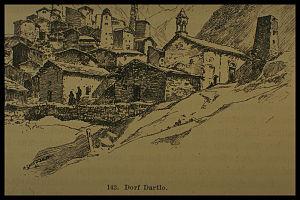
La Touchétie est une région historique de la Géorgie, inscrite au patrimoine mondial de l'UNESCO.